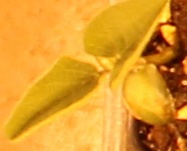
Label: Soybean